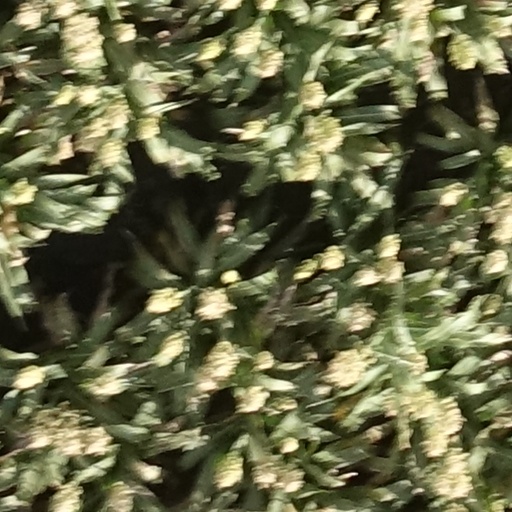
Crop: sorghum